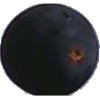
Label: blue_grape